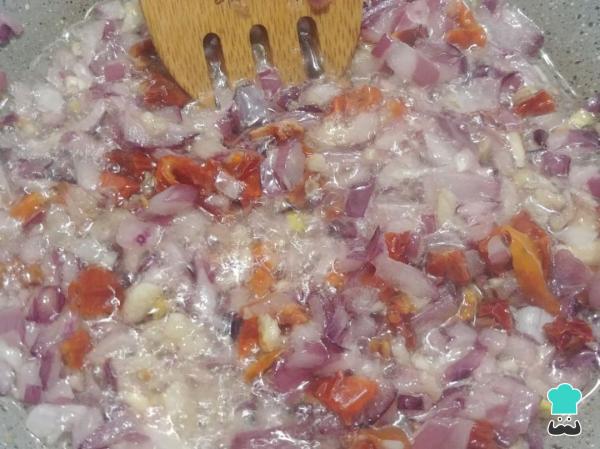
Añade el tomate seco picado y sofríe durante un minuto más. Si quieres hacer tus propios tomates, no te pierdas esta receta de tomate seco.